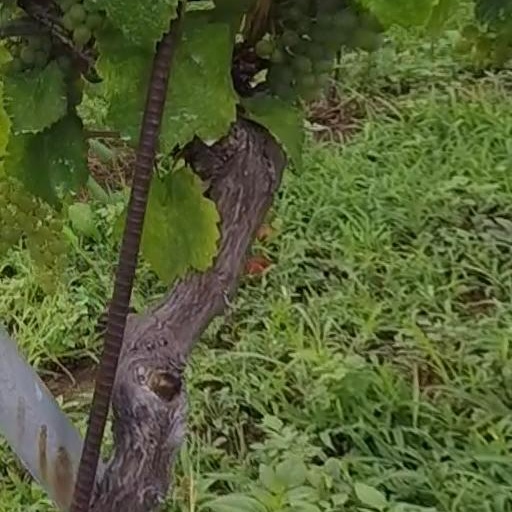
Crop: grape